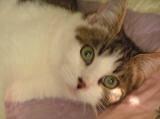
cat